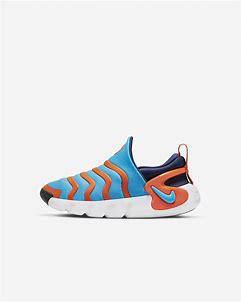
Brand: Nike
Model: Dynamo Go